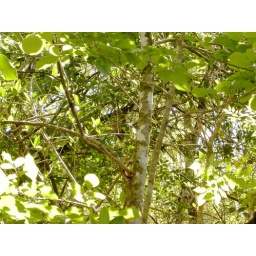
Friday 2/20/09 - Naples FL - Corkscrew Swamp Sanctuary - sleeping in the tree in the middle of the photo